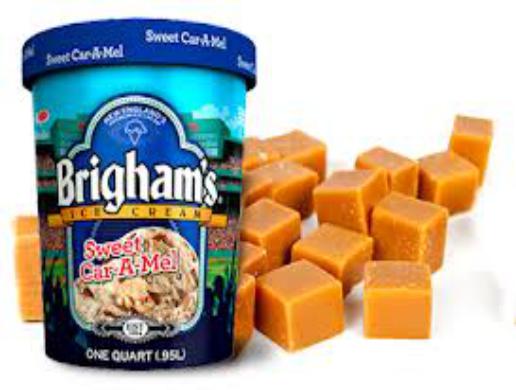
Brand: Brigham's Ice Cream
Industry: Food